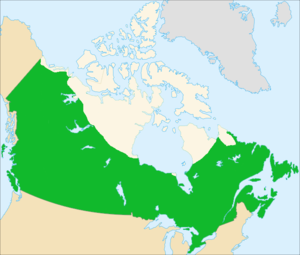
Limite arctique des arbres au Canada
La limite des arbres ou limite de la flore arborescente est la limite de l'habitat dans lequel les arbres sont capables de se développer. Au-delà de cette ligne, les conditions environnementales rendent impossible la pousse des arbres.